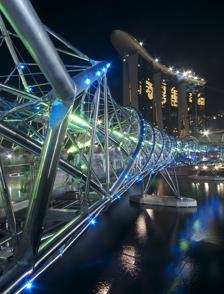
Building: Helix Bridge
Country: Malaysia
Year built: 2010
Pedestrian bridge in Singapore For a bridge that circles over itself, see Spiral bridge . Helix Bridge The Helix Bridge at night Coordinates 1°17′15″N 103°51′40″E / 1.28762°N 103.861°E / 1.28762; 103.861 Carries Pedestrians Crosses Marina Bay Locale Downtown Core , Singapore Official name The Helix Owner Urban Redevelopment Authority, Singapore Characteristics Material Stainless steel Total length 280 metres (920 ft) History Architect COX Group Pte Ltd (Australia) and Architects 61 (Singapore) Designer ARUP Pte Ltd (Australia) Constructed by Sato Kogyo Pte Ltd and TTJ Design and Engineering Pte Ltd Construction start 2007 ; 18 years ago ( 2007 ) Opened 24 April 2010 ; 14 years ago ( 2010-04-24 ) Location The Helix Bridge , officially The Helix , and previously known as the Double Helix Bridge , is a pedestrian bridge linking Marina Centre with Marina South in the Marina Bay area in Singapore . It was officially opened on 24 April 2010; however, only half was opened due to ongoing construction at the Marina Bay Sands . The bridge was fully opened on 18 July. Architecture The design consortium is an international team comprising Australian architects the Cox Architecture and engineers Arup , and Singapore based Architects 61. Canopies (made of fritted-glass and perforated steel mesh) are incorporated along parts of the inner spiral to provide shade for pedestrians. The bridge has four viewing platforms sited at strategic locations which provide views of the Singapore skyline and events taking place within Marina Bay. At night, the bridge will be illuminated by a series of lights that highlight the double-helix structure, thereby creating a special visual experience for the visitors. Pairs of coloured letters c and g , as well as a and t on the bridge which are lit up at night in red and green represent cytosine , guanine , adenine and thymine , the four bases of DNA . The intentional left handed DNA-like design, which is the opposite of normal DNA on earth, earned it a place in The Left Handed DNA Hall of Fame in 2010. The Land Transport Authority claimed it is a world first in architectural and engineering bridge design. It won the 'World's Best Transport Building' award at the World Architecture Festival Awards in the same year. It has also been recognised by the Building and Construction Authority (BCA) at the BCA Design and Engineering Safety Excellence Awards in 2011. Construction The Helix is fabricated from approximately 650 tonnes of Duplex Stainless Steel and 1000 tonnes of carbon steel used in the temporary structure and also helping the bridge to get the helix shape. The construction began in 2007. It was officially opened on 24 April 2010 but partially accessible. The entire bridge was opened on 18 July 2010 to complete the entire walkway around Marina Bay. The Float@Marina Bay viewed from the Helix Bridge. Fabrication Before any work began on the bridge, a mock-up was made from carbon steel to try to preempt any construction difficulties. Fabrication of the elements worked from north to south; components were assembled into segments that could manage the Singapore roads. A trial assembly was done before delivery to site to identify any prefabrication errors. Quality control The duplex stainless steel used is susceptible to contamination by carbon or zinc dust. So a dedicated workshop was specially set up to keep members for the Helix separate from other carbon and nitrogen steels. Temporary works A temporary truss bridge was built to support the bridge and provide access. The key issue was in launching the trusses over the central 50m wide navigation channel that had to be kept clear during construction to give safe access to other users of the bay. The truss was launched in segments in a synchronised lift with two mobile crane units. This was done at night to minimise disturbance caused by closing the channel. Permanent works A mobile gantry crane was positioned on the temporary bridge to lift elements into place. Erection started from the North Abutment starting with the horizontal prefabricated segments (av. 11m long). Then the horizontal deck components were bolted on, and then cross members, hoop members, tension rods, and other loose members were installed working upwards from deck level. The helices and their struts were installed. The individual elements of the helices being welded on the entire span had been erected. These crucial connections were very closely supervised and controlled to ensure the properties of the duplex steel were maintained. Finally a passivation process removed any surface iron compounds which are a potential source of corrosion. In popular culture The bridge is featured in the HBO series Westworld , as part of its third season . It is featured in Mario Kart Tour and Mario Kart 8 Deluxe as part of the Singapore Speedway course. See also Architecture of Singapore List of bridges in Singapore References